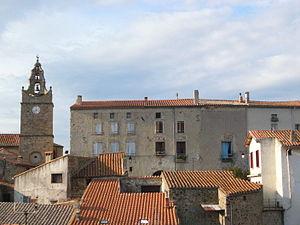
Le clocher de l'église Saint-Étienne et l'ancien château de Caramany (66, France)
Caramany est une commune française située dans le département des Pyrénées-Orientales, en région Occitanie.